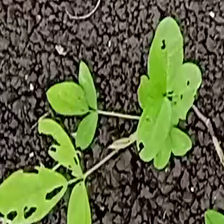
Weed species: Asian_Pigeonwings_(Clitoria Ternatea)